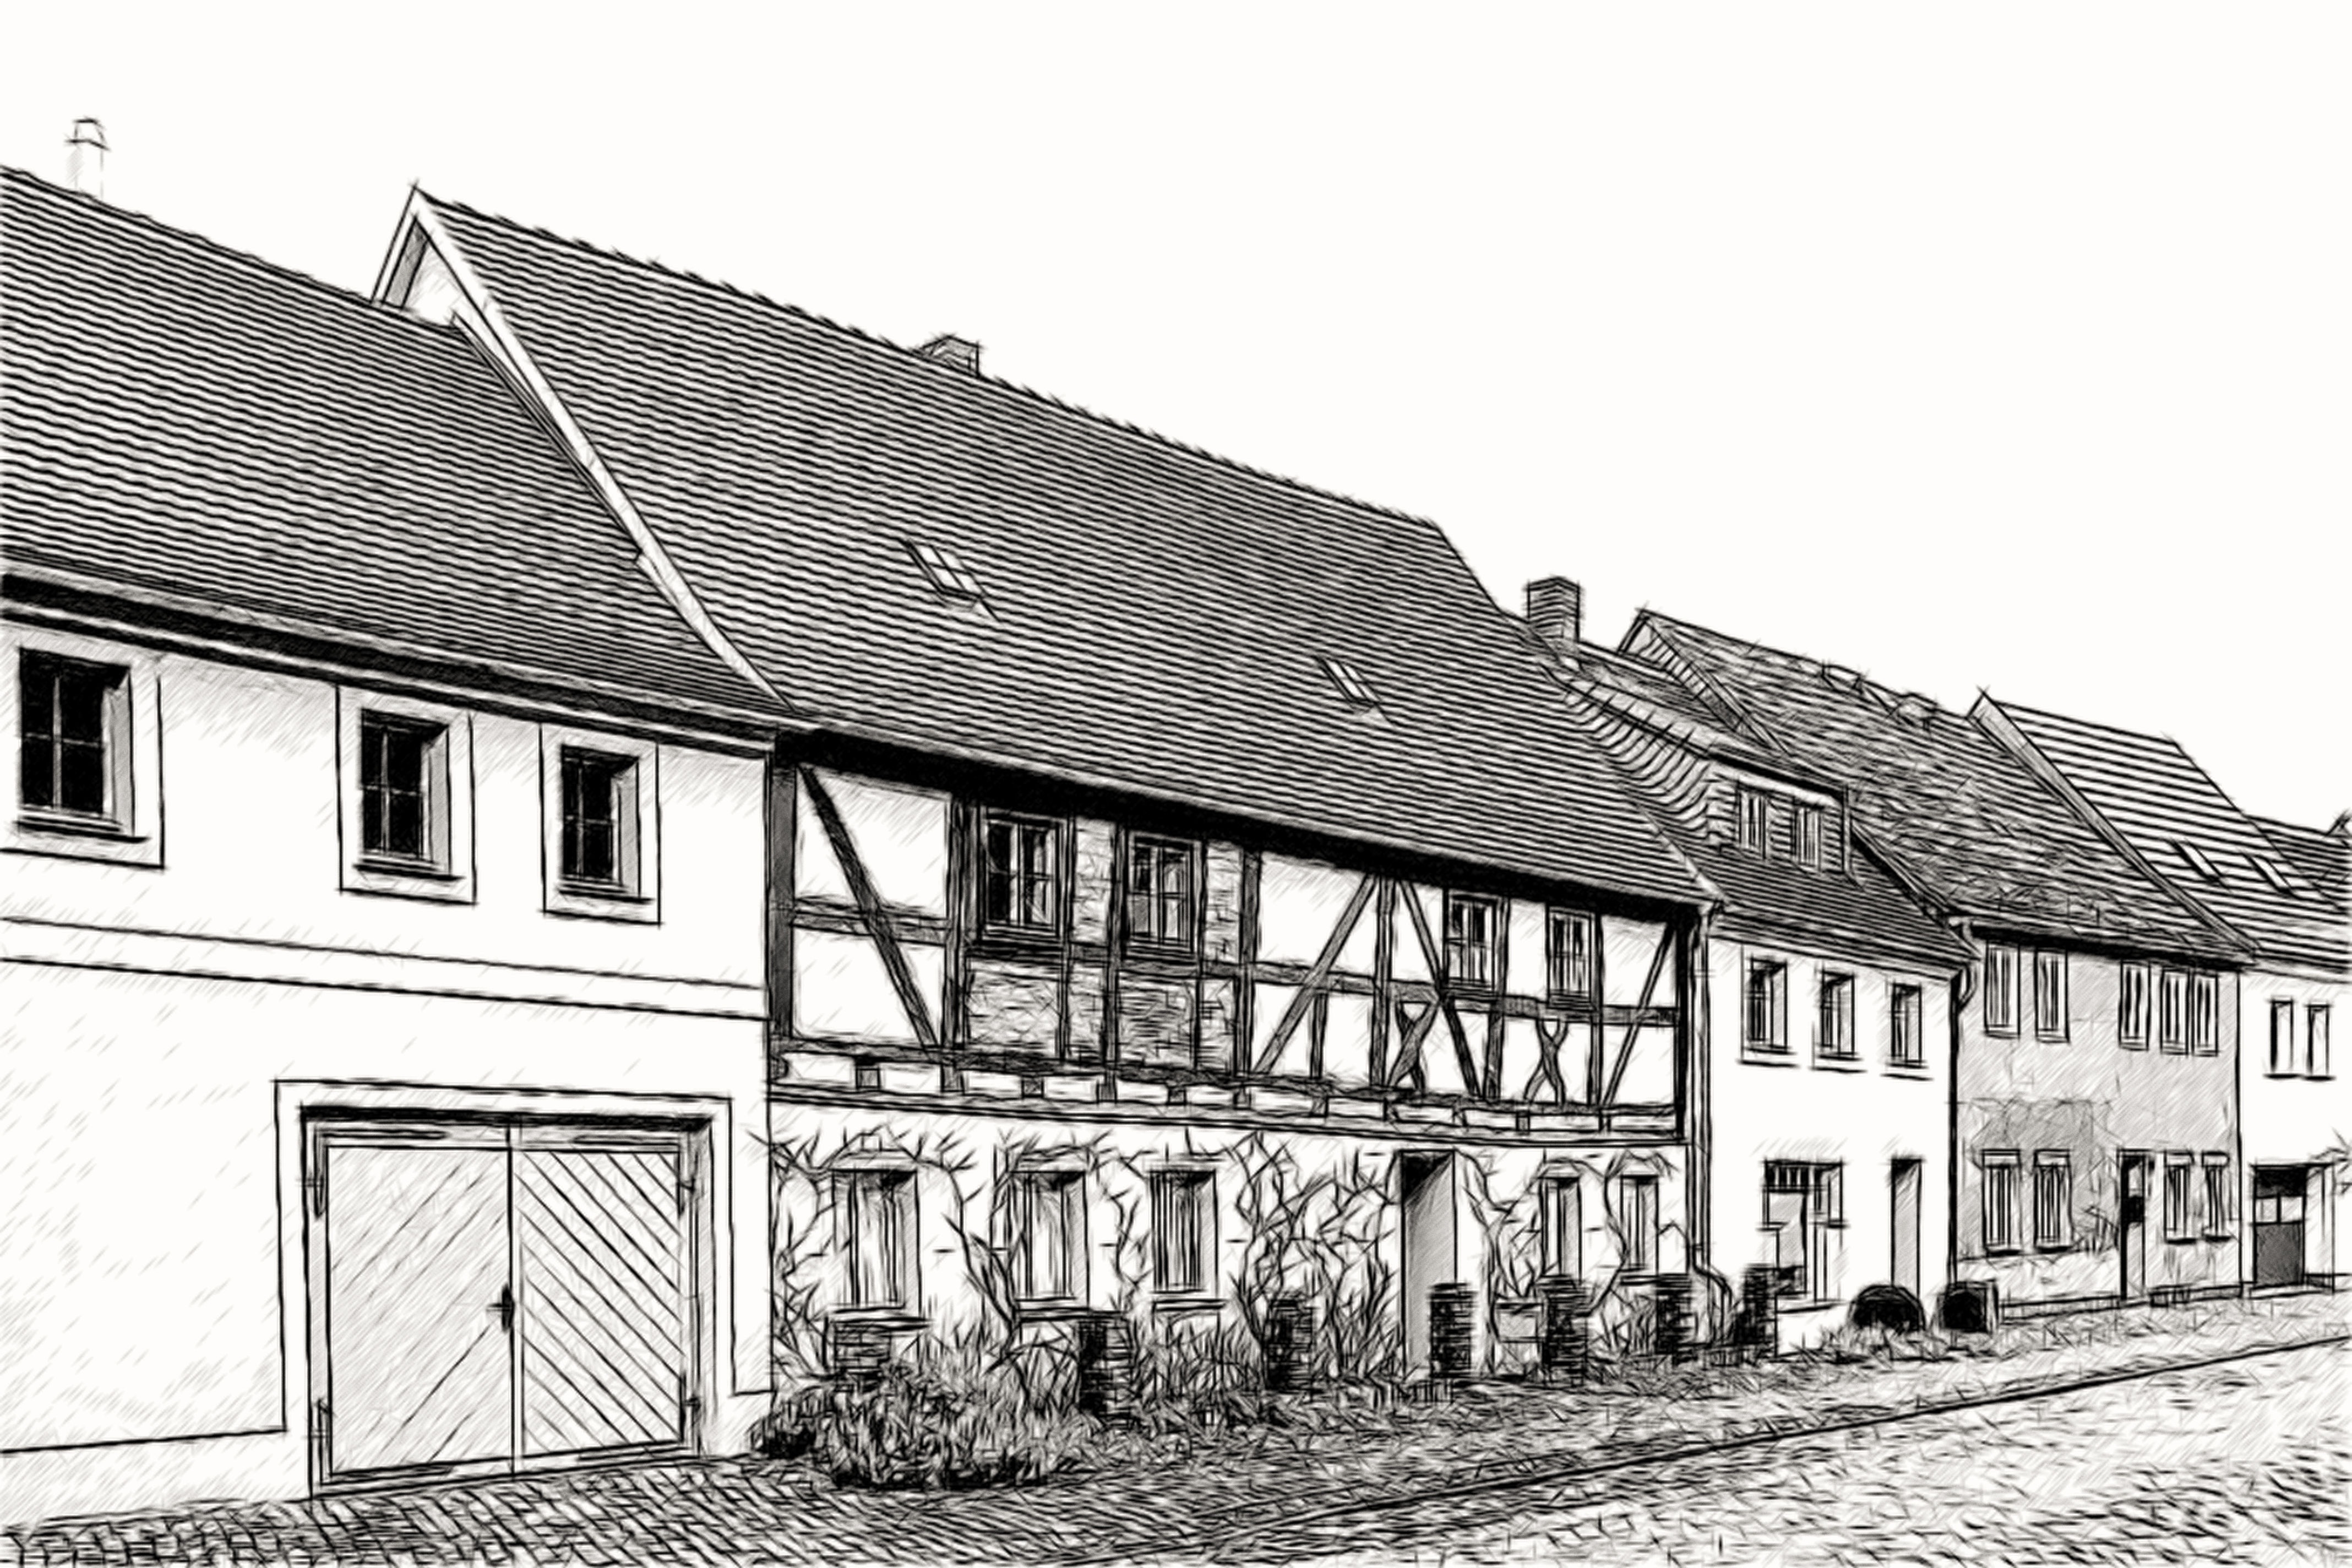
black and white, architecture, building, home, suburb, cottage, facade, property, sketch, drawing, homes, facades, fachwerkhaus, bowever, residential area